Expulsion of Chileans from Bolivia and Peru in 1879

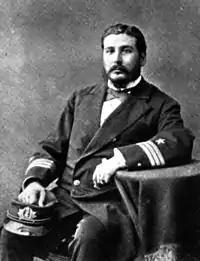
Juan José Latorre was son of a Peruvian businessman resident in Chile. He was commander of the ironclad "Cochrane", the strongest unit of the Chilean fleet and he participated in the shelling of Callao, where his brother, Elías Latorre, defended the forts of the harbor.

According to Valentina Verbal Stockmeyer, the first troops of the Expeditionary Army of Chile came from the professional army originally fighting the Mapuche in Araucanía. The second wave of soldiers came from the Chilean inhabitants of Antofagasta which praised the Chilean occupation of the territory in February 1879. The next draft came from workers returning from Peru after their eviction. Chilean historian Francisco Antonio Encina estimated that about 7,000 repatriated people were enlisted in the Chilean Expeditionary Army.